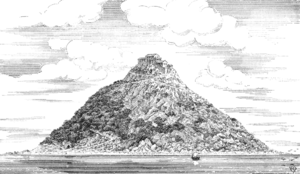
Restitution d'après les vestiges des monuments et les textes anciens, gravure de P. Gout, architecte en chef des Monuments Historiques, 1910. L'église actuelle s'élève à la place de l'édifice à deux niveaux au sommet. Le pignon à deux arches à droite est celui de l'église préromane, actuellement Notre-Dame-sous-terre. On aperçoit la fontaine de Saint-Aubert en bas, à gauche. Provient de l'édition anastaltique de ""Le Mont Saint-Michel"" de Paul Gout (1910)